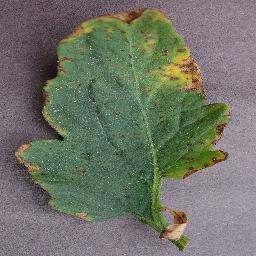
Label: Tomato___Bacterial_spot